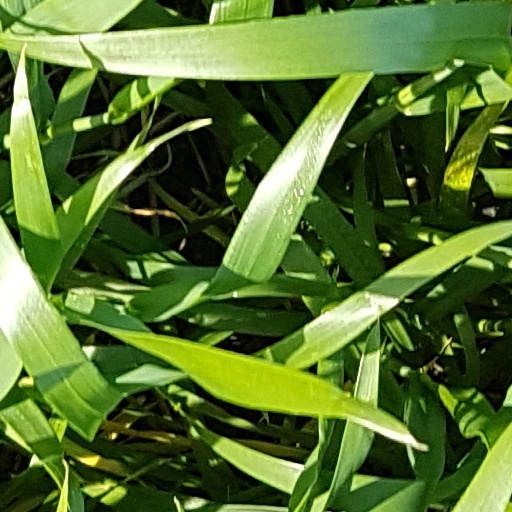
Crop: wheat